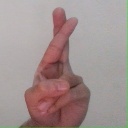
अक्षर: र